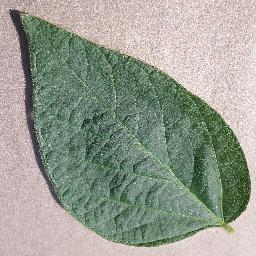
Label: Soybean___healthy